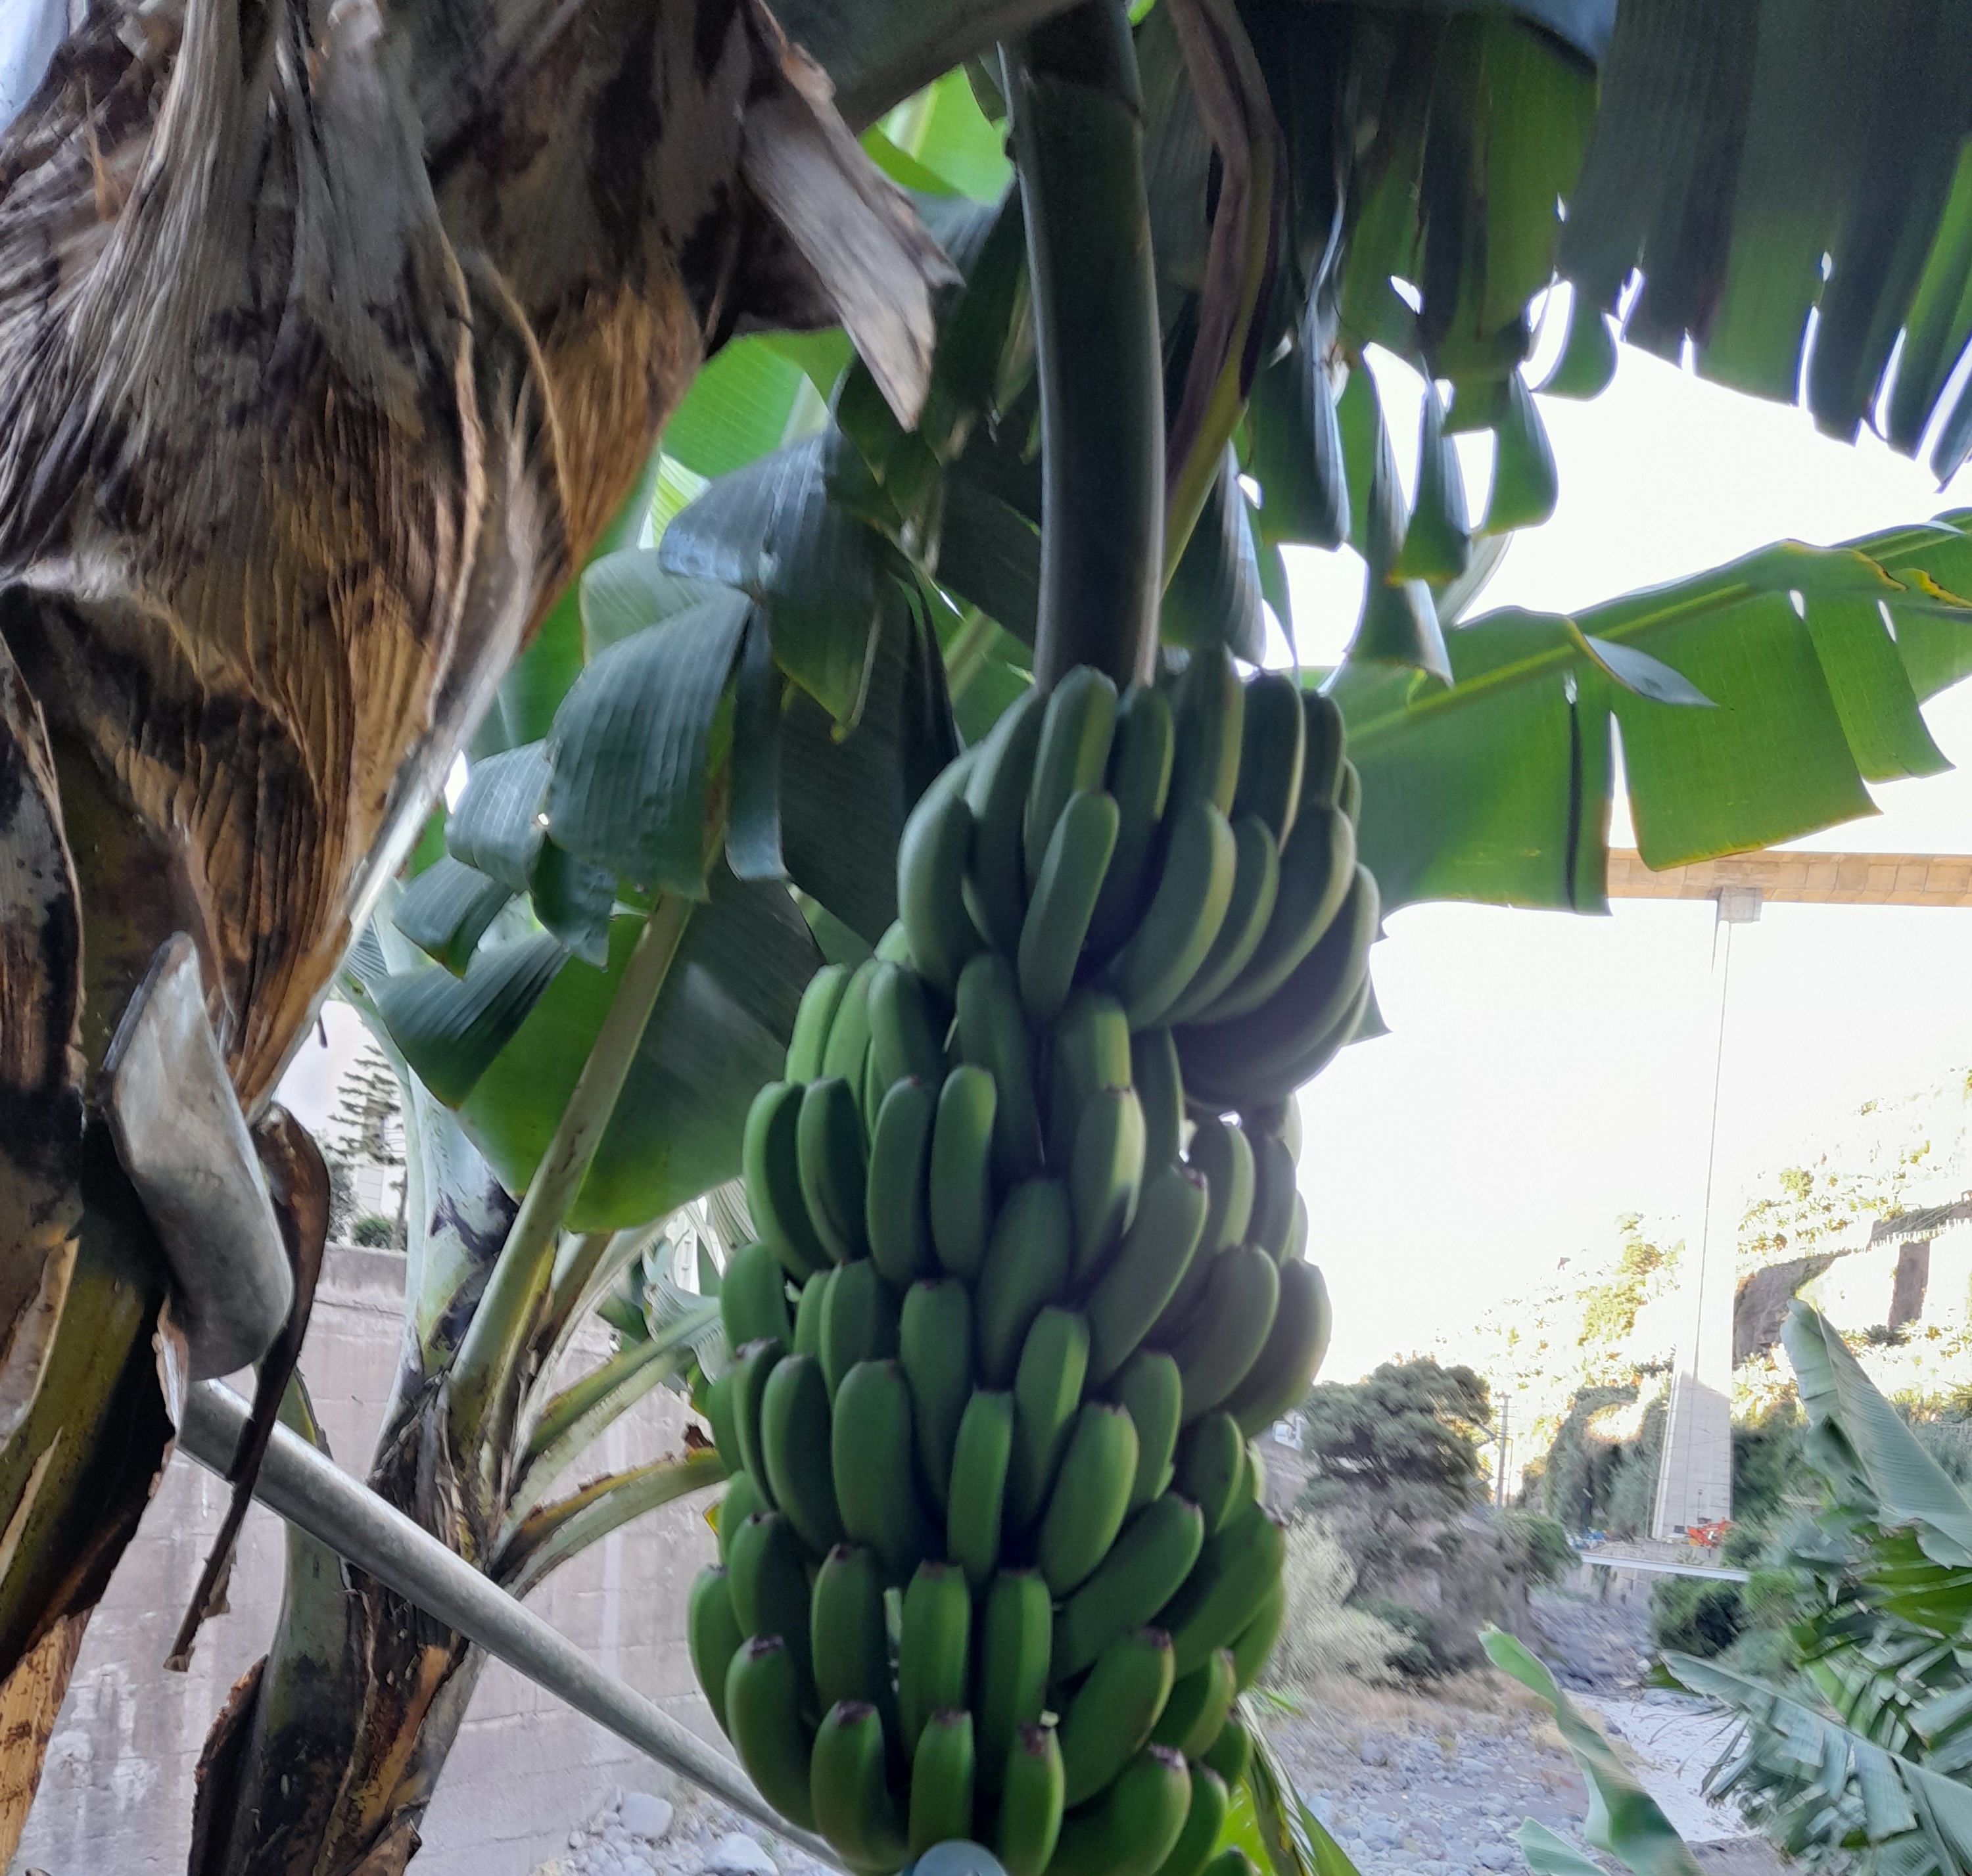
Label: Keep